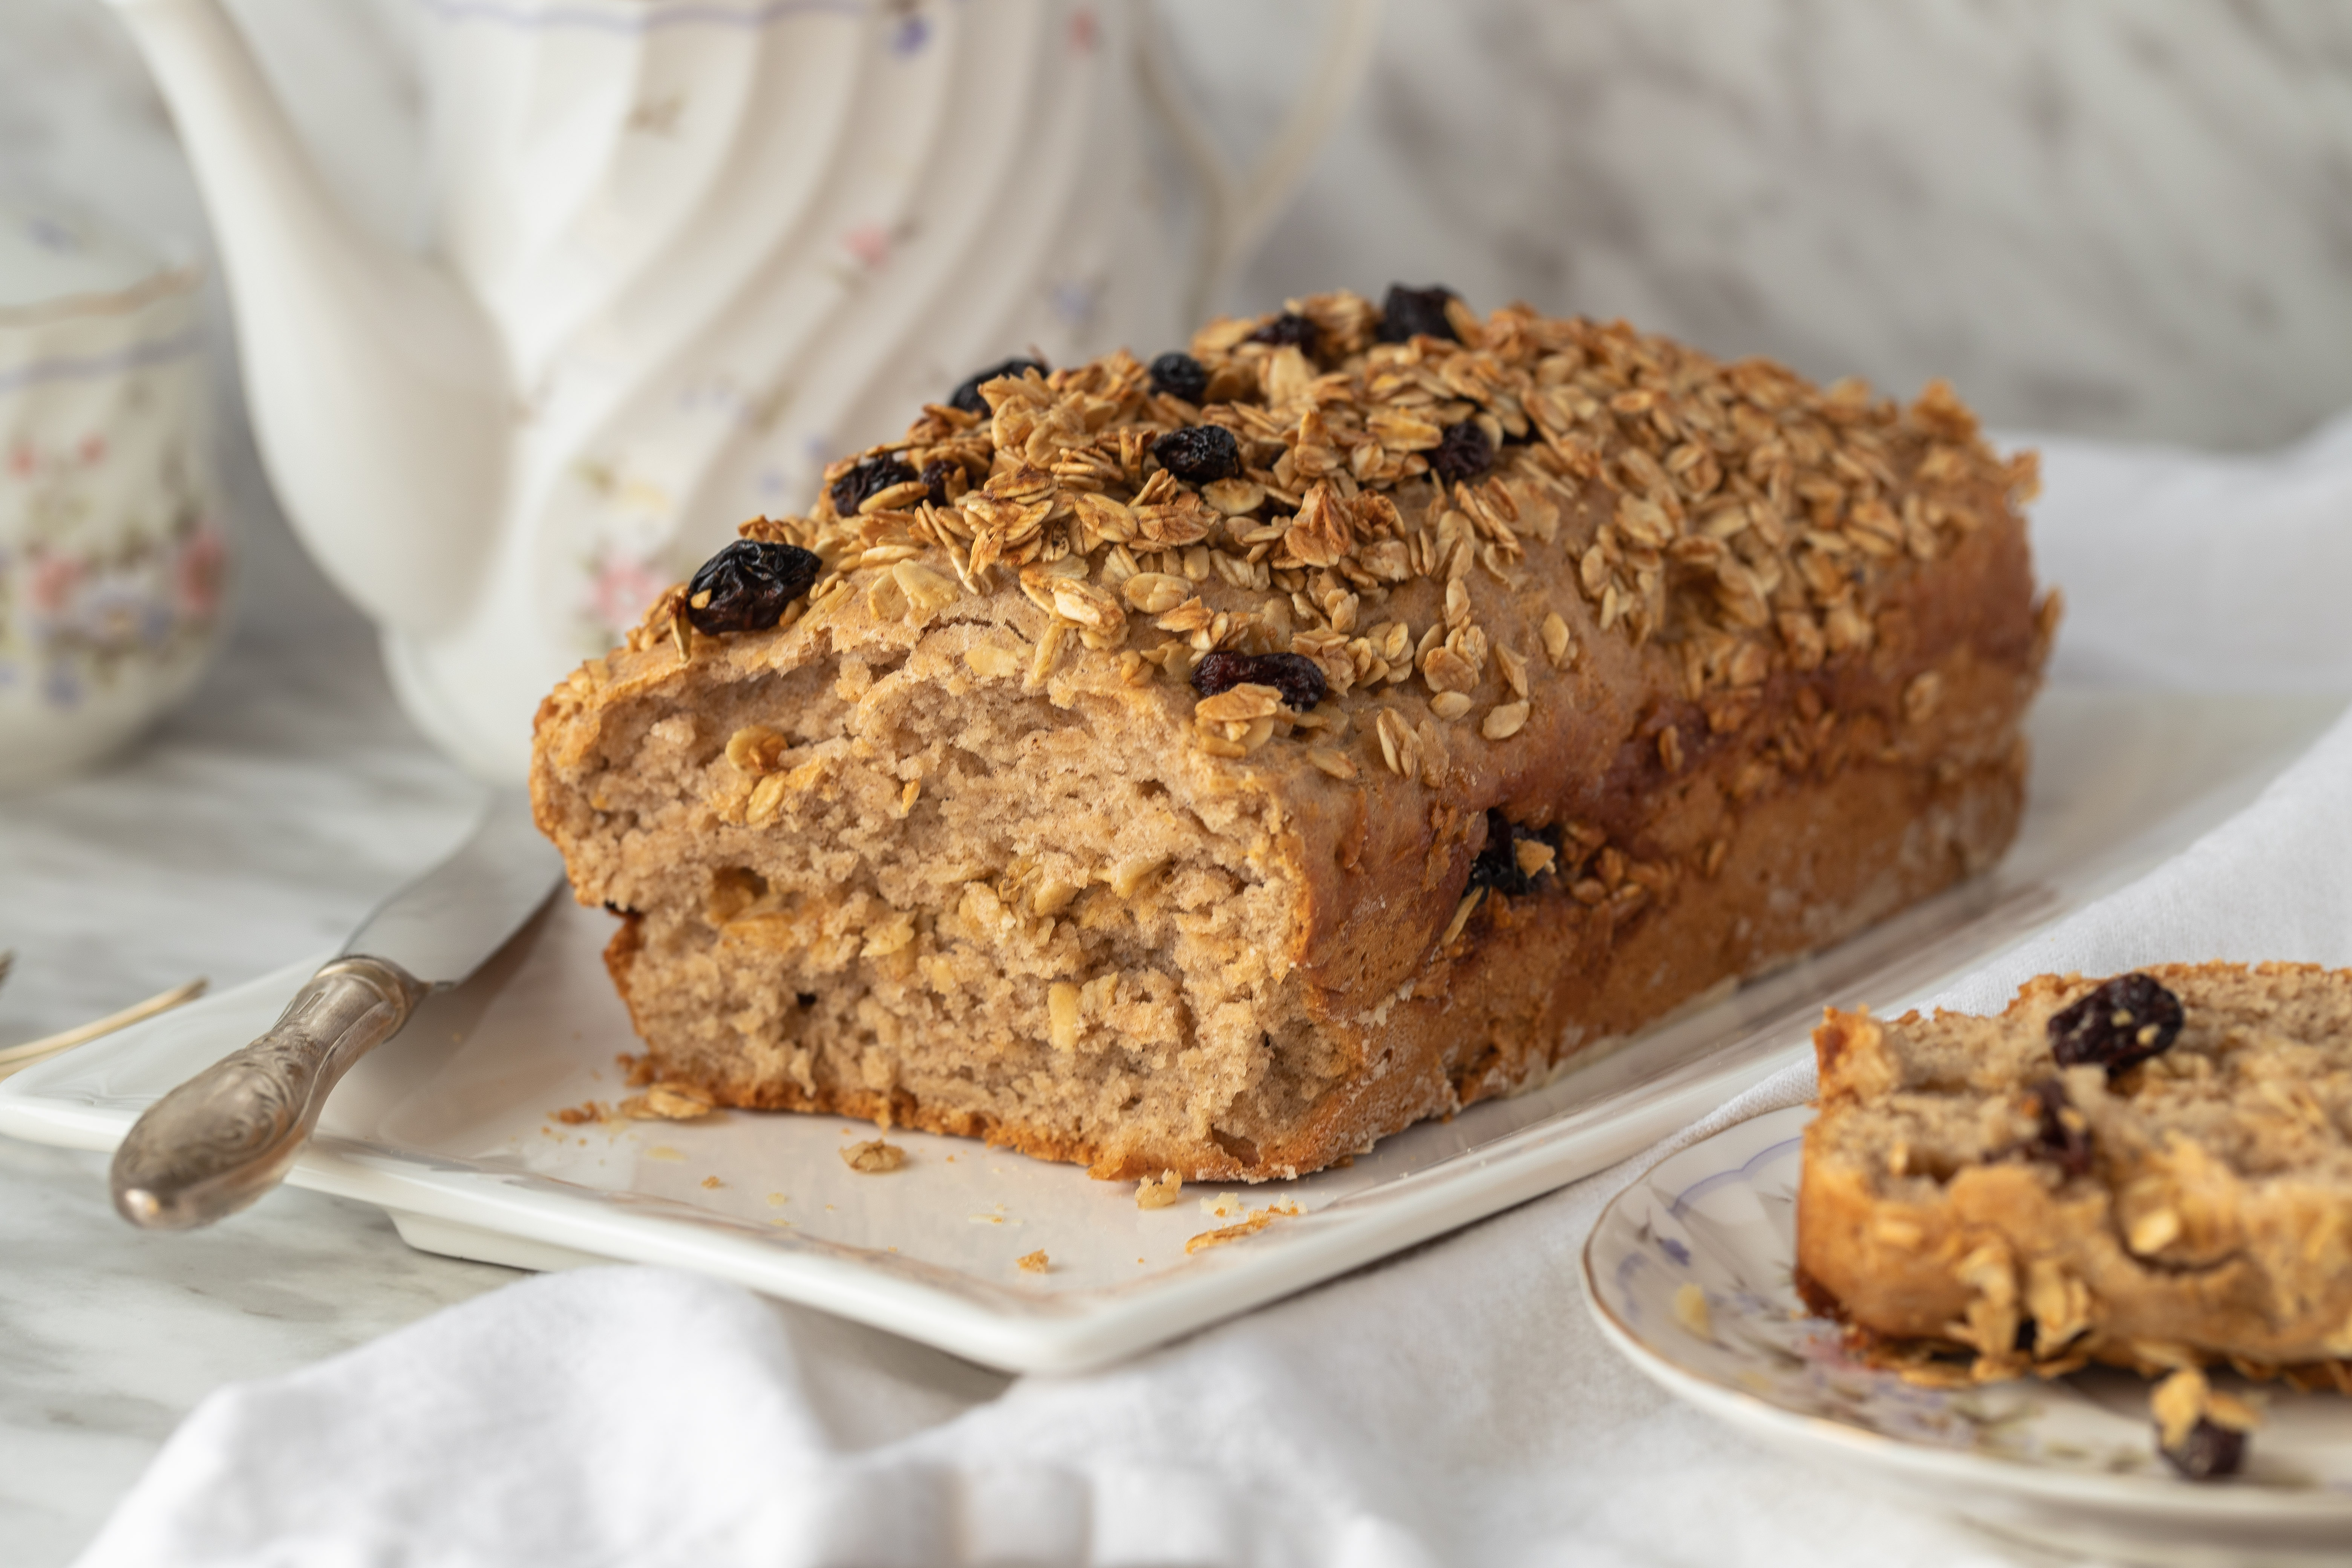
dish, food, cuisine, Bara brith, soda bread, ingredient, gluten, bread, baked goods, dessert, raisin, produce, staple food, banana bread, brown bread, snack cake, Lardy cake, finger food, whole grain, loaf, recipe, pumpkin bread, snack, malt loaf, baking, stollen